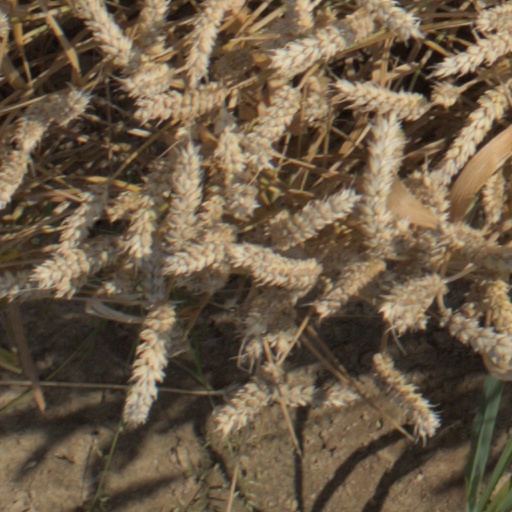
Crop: wheat